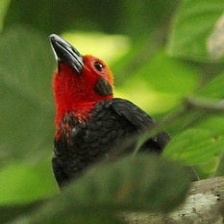
Species: BORNEAN BRISTLEHEAD
Scientific name: PITYRIASIS GYMNOCEPHALA